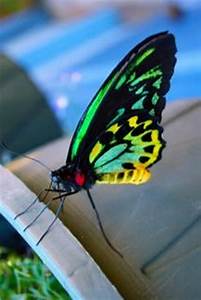
Label: butterfly